Ferrari 250

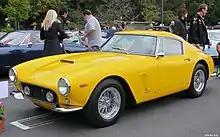
Ferrari 250 GT Berlinetta SWB 1962

Needing series production to stabilize his company's finances, Enzo Ferrari asked Pinin Farina to design a simple and classic 250 GT coupé. After the 250 GT Coupé Boano/Ellena, Pinin Farina's Grugliasco plant expanded and now had the capacity to produce the new 250 GT Coupé Pinin Farina. It was introduced at Milan in 1958, and 335 near-identical examples were built by 1960. Buyers included Prince Bertil of Sweden. The GT Coupé eschewed the fender vents for simple, clean lines and a notchback look with panoramic rear window. The oval grille was replaced by a more traditional long narrow look with protruding headlights. Telescopic shock absorbers were also fitted instead of the Houdailles on previous 250s, and disc brakes were added in 1960. The final 250 GT Coupé had a Superfast tail and was shown at the 1961 London Motor Show.